Yunxiao Niangniang

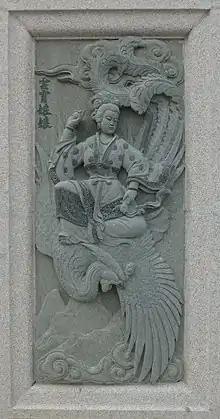
Yunxiao Niangniang

Yunxiao Niangniang, also known as Zhao Yunxiao, is a character in the classic 16th-century Chinese novel "Fengshen Yanyi". She is worshipped as a goddess of childbirth in Chinese folk religion. She is the oldest of the Sanxiao Shengmu (Holy mothers of three skies) or Sanxiao Niangniang (Ladies of three stars).